Arick Wierson

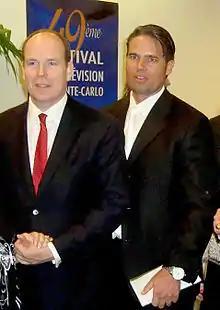
Arick Wierson (right) alongside Albert II, Prince of Monaco (left) at the 2009 Monte-Carlo Television Festival

Arick Wierson (born November 23, 1971) is an American columnist who writes on politics and business for CNN and Newsweek. He is also a regular contributor to several other major US publications including "Vice", "The New York Observer", "Worth", "The New York Daily News", and CNBC and is a regular on-air political and social commentator for SBT ("Sistema Brasileiro de Televisão"), the second-most watched television network in Brazil. He is a six-time Emmy Award-winning television producer. In 2010, Wierson won an Emmy award for the documentary film "" featuring former U.S. President Jimmy Carter and his work to bring peace between Israel and Egypt. Wierson first appeared on the national stage as a senior political advisor to former New York City Mayor Michael Bloomberg. Wierson has been described as "one of the most important people in New York media."